History of economic thought

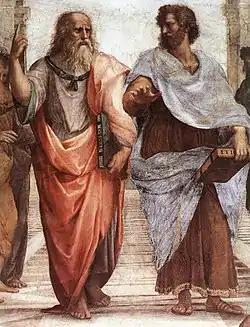
Plato and his pupil Aristotle had an enduring effect on Western philosophy.

Ancient Athens, an advanced city-state civilisation and progressive society, developed an embryonic model of democracy.